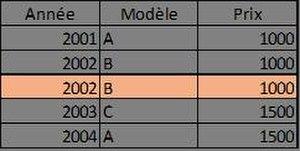
Exemple de doublons de données dans une feuille de calculs Excel